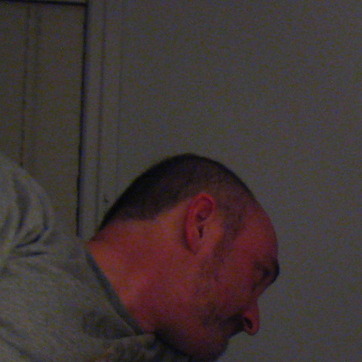
Material: hair